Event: Ecuador Earthquake
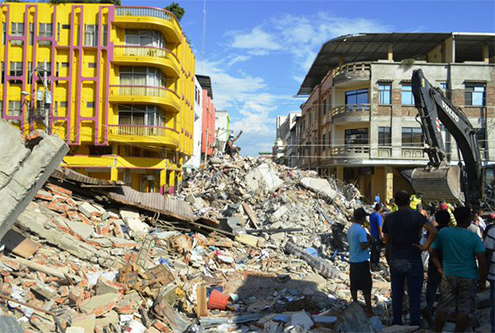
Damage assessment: damage